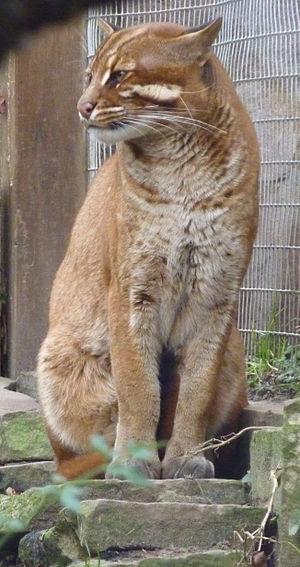
Le Chat de Temminck ou Chat doré d'Asie est un félin de taille moyenne du genre Pardofelis. Sa robe est généralement unie et de couleur rousse, mais de nombreuses variations existent, incluant des spécimens mélaniques, tachetés comme l'ocelot ou de couleur grise ; un marquage facial composé de bandes blanches permet de facilement le reconnaître.
Le zoo de Heidelberg fondé en 1933 est un parc zoologique situé à Heidelberg en Allemagne. Il contient plusieurs animaux rares comme le Chat de Temminck.